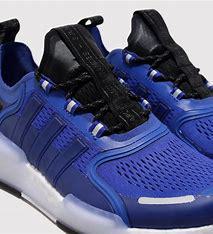
Brand: Adidas
Model: NMD Sale